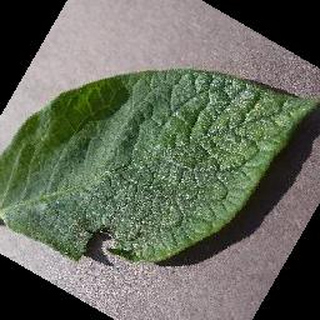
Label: healthy_potato